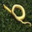
Label: snake